Alexandru Chipciu

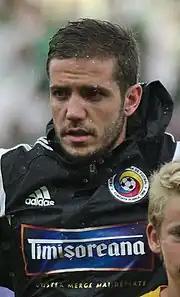
Chipciu lining up before a 1–2 loss to Algeria on 4 June 2014, in which he scored Romania's equaliser.

On 29 March 2006, Chipciu made his debut for Romania under-17 in a match with Serbia. He also represented the country at under-19 level.